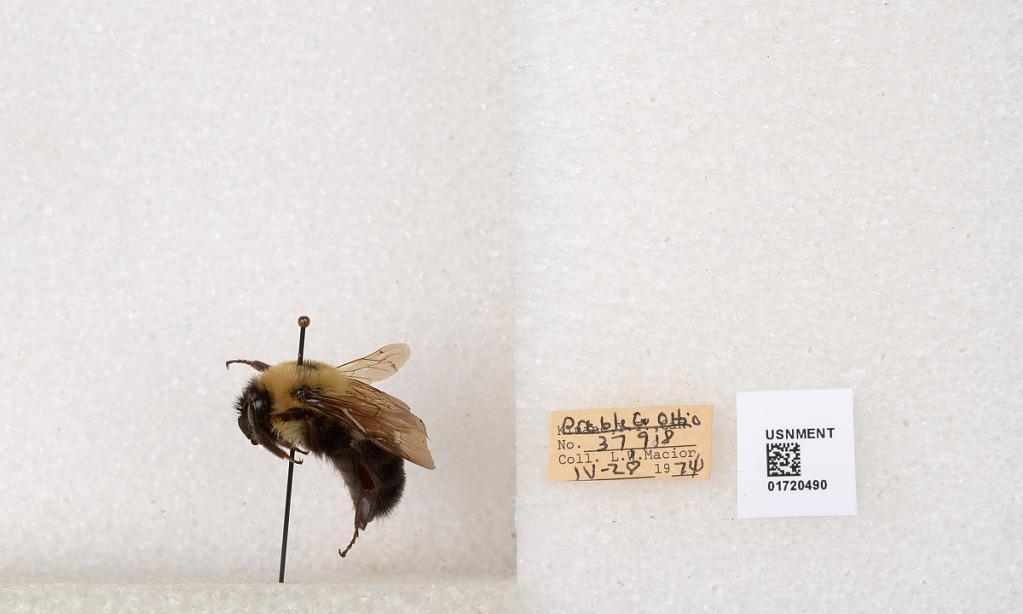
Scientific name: Bombus bimaculatus Cresson
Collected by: L. Macior
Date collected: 1974-4-28
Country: United States
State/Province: Ohio
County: Preble
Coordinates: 39.7416, -84.648